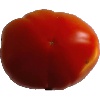
Label: Tomato 1